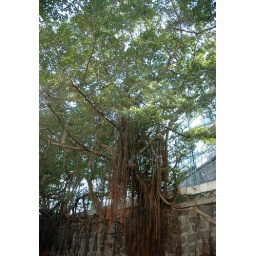
Chinese banyan growing in the wall in Hollywood road